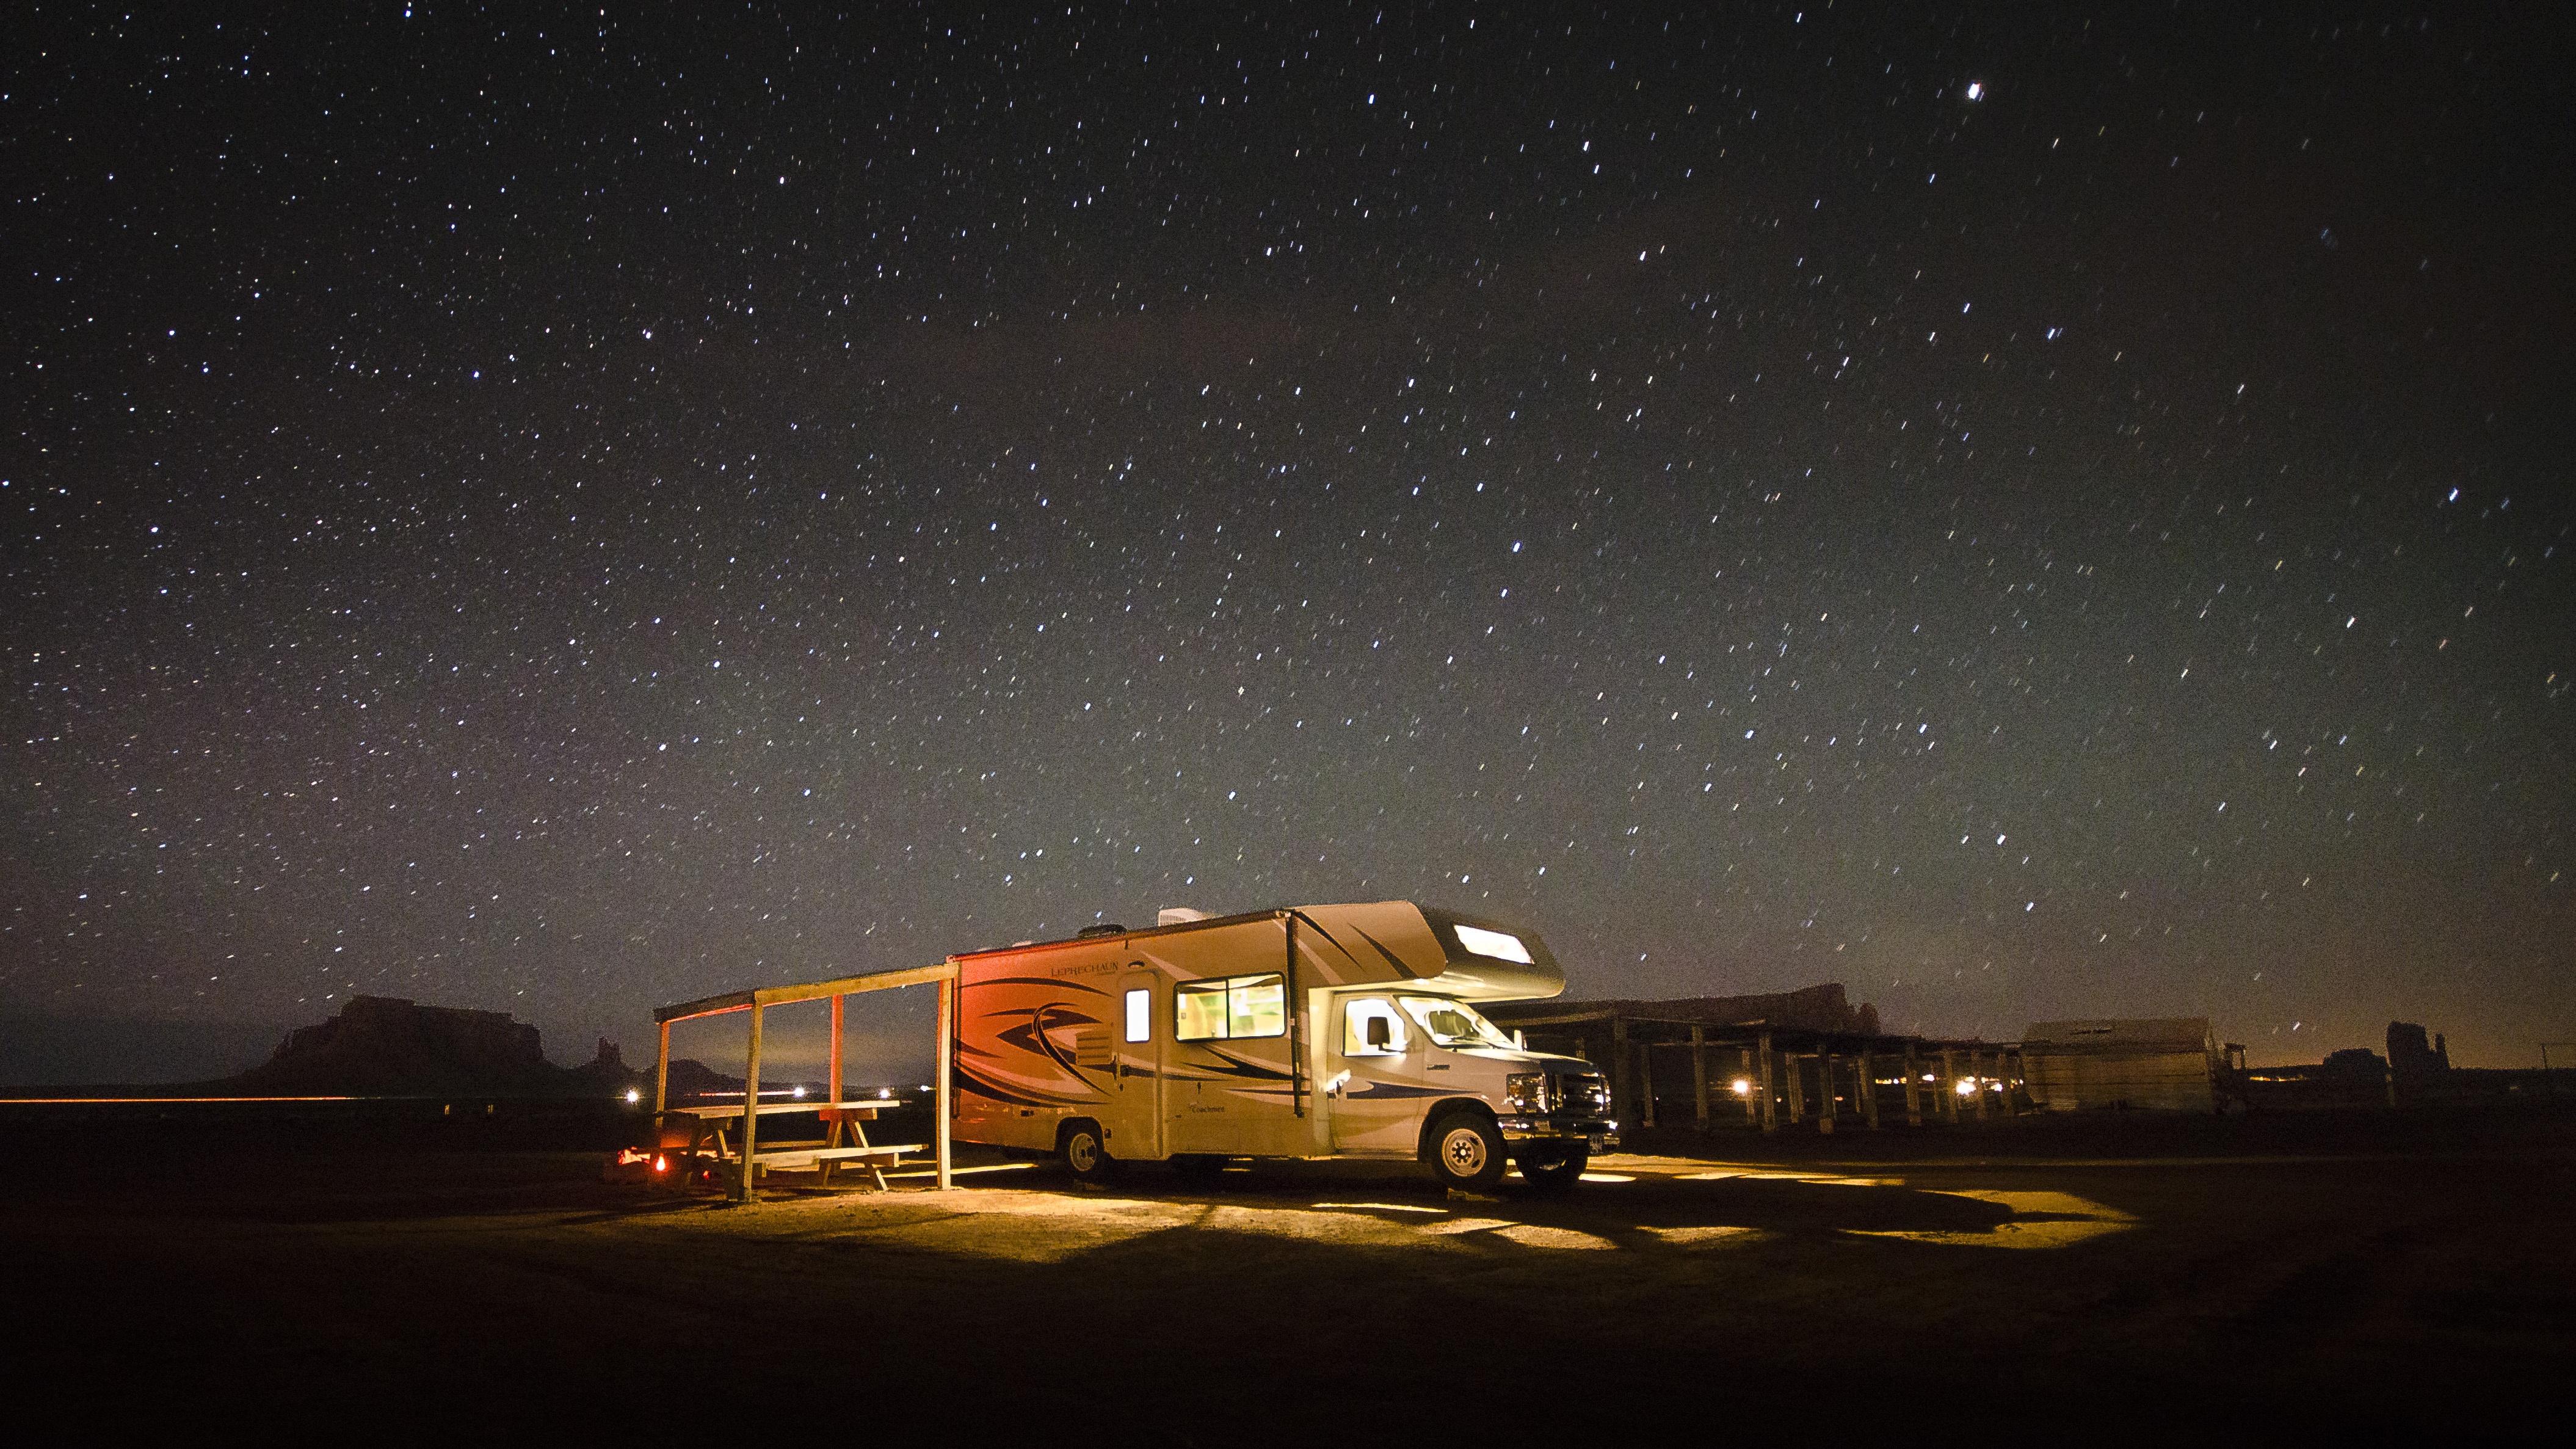
night, star, atmosphere, darkness, aurora, theatre, astronomy, astronomical object, atmosphere of earth